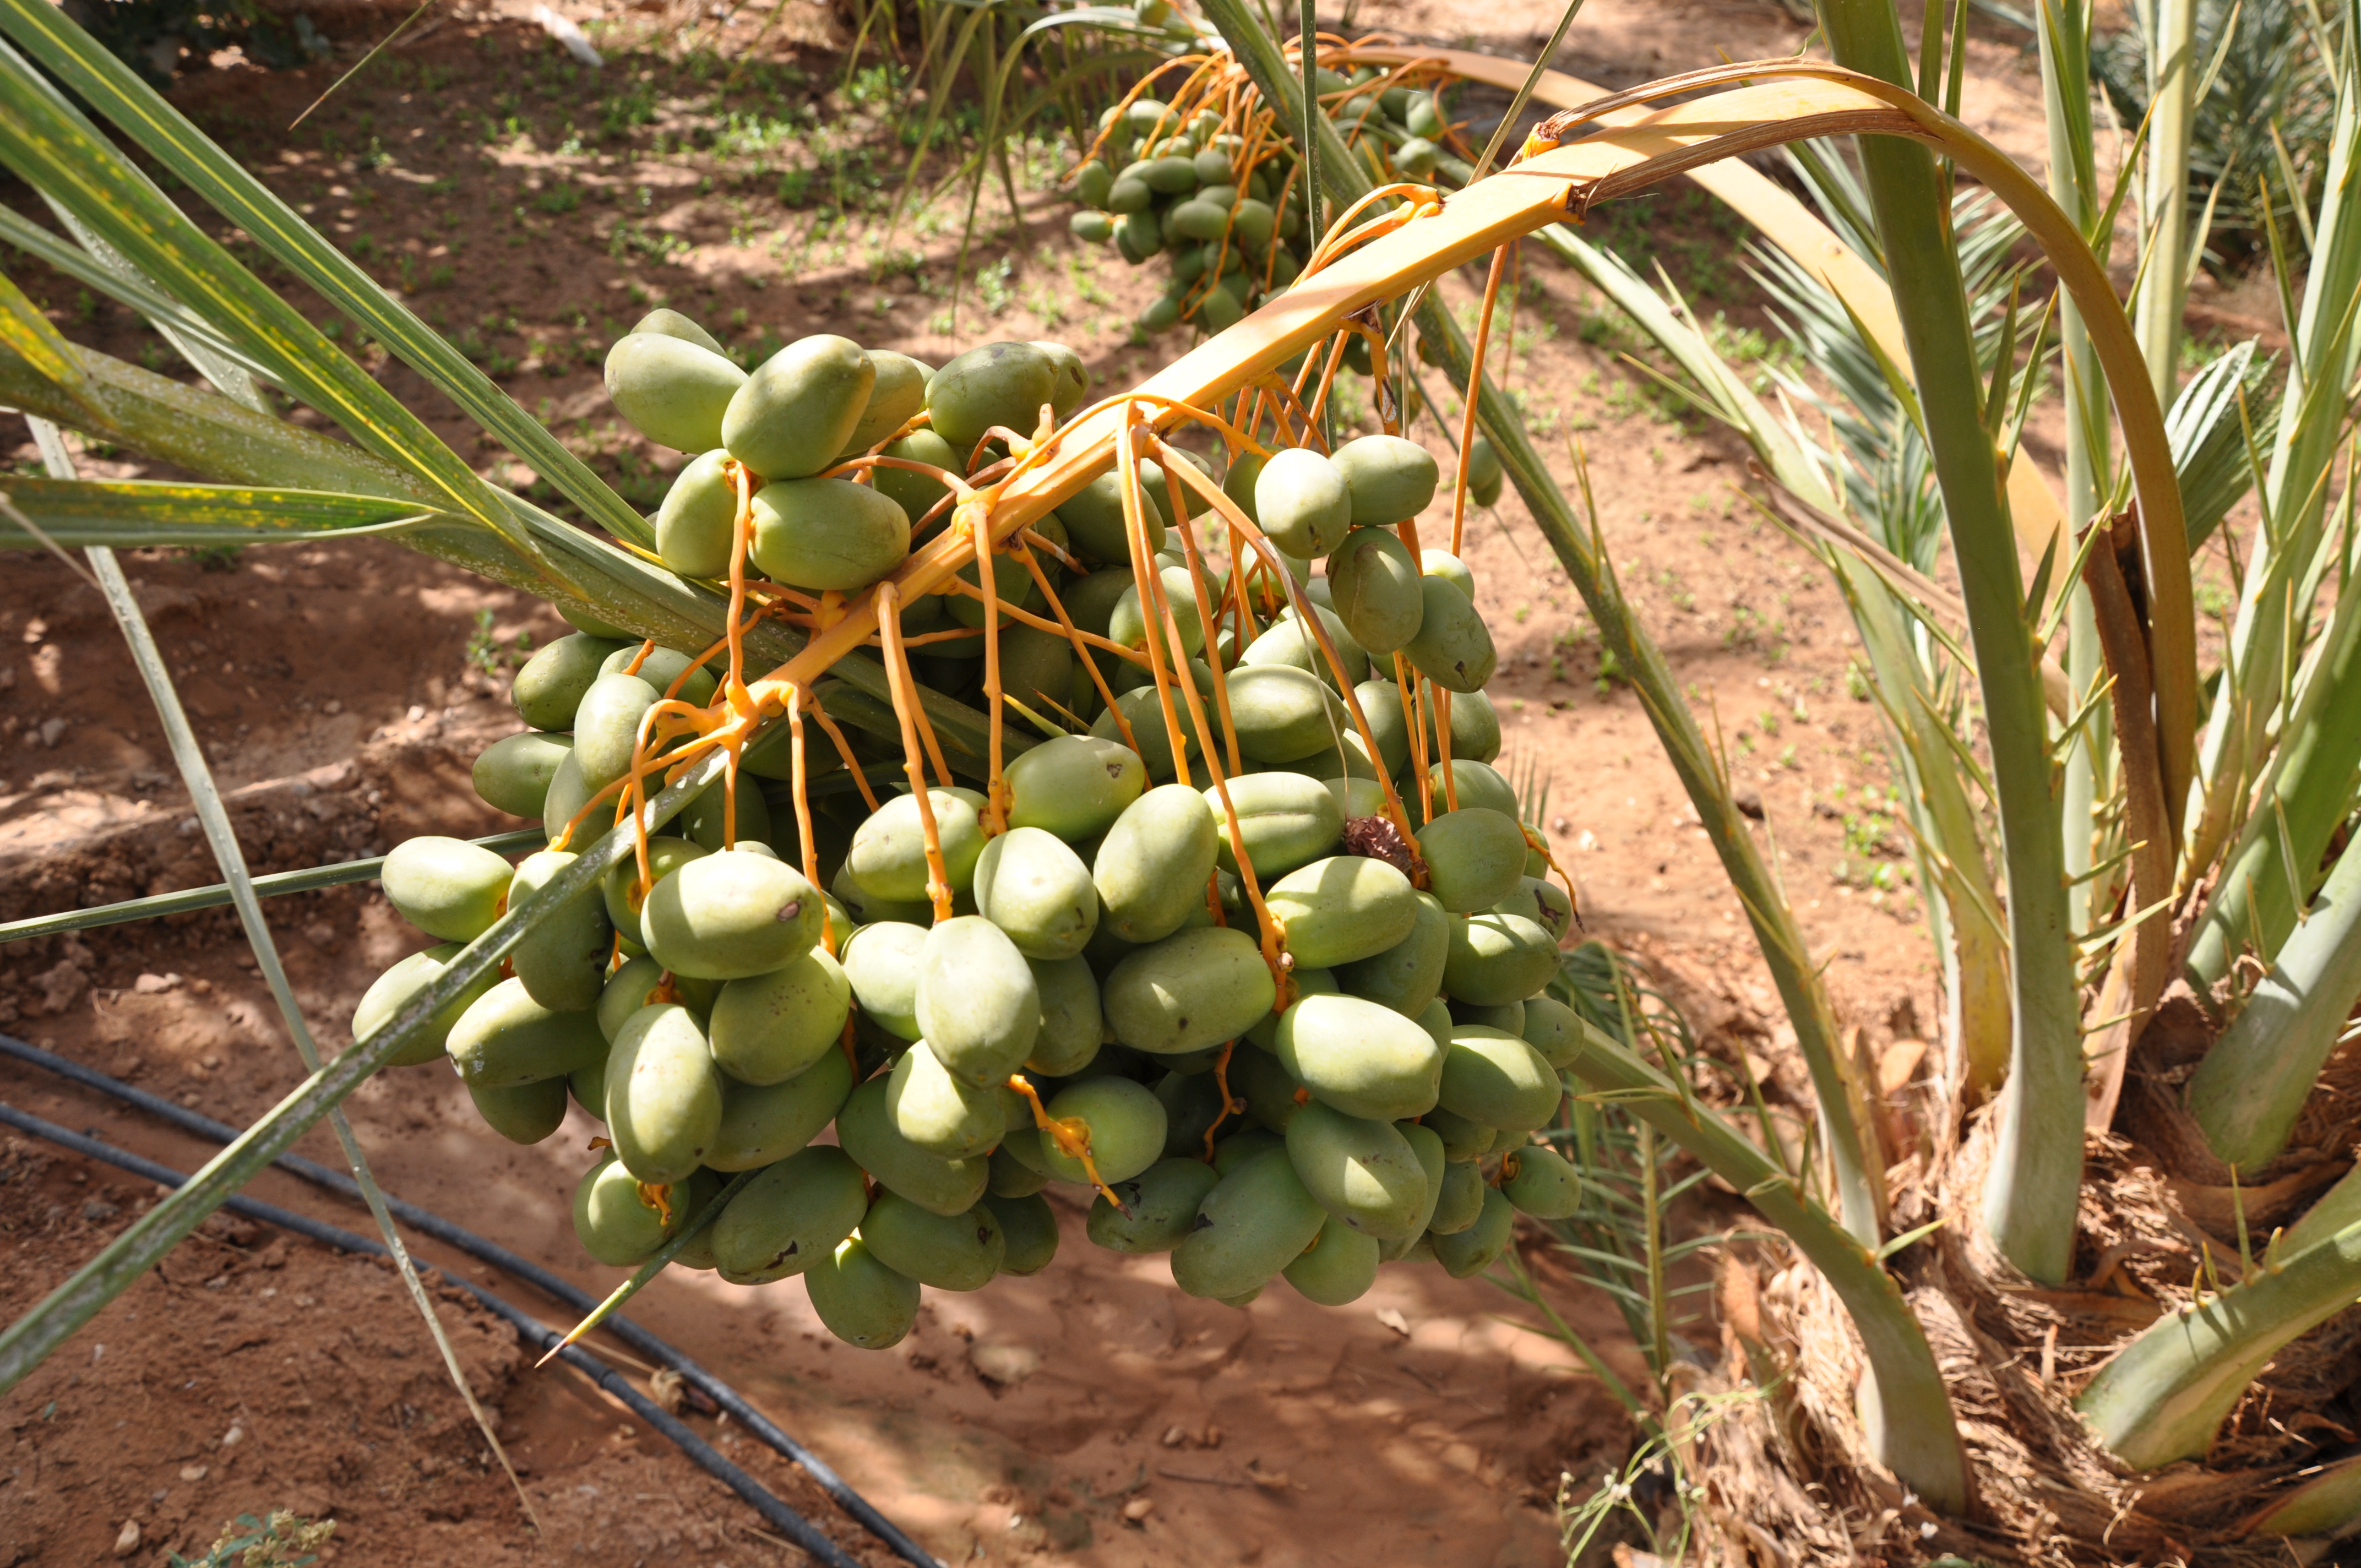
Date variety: Boumajhoul